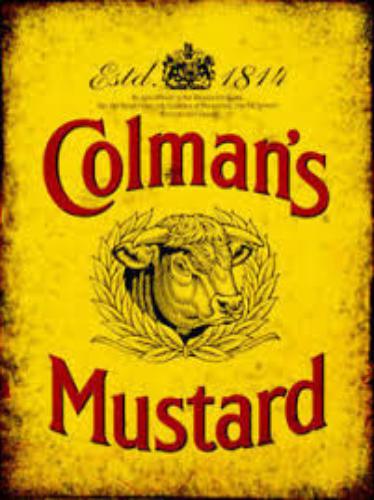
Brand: Colman's
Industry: Food